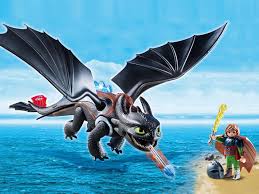
Portrait style: Cartoon Portrait